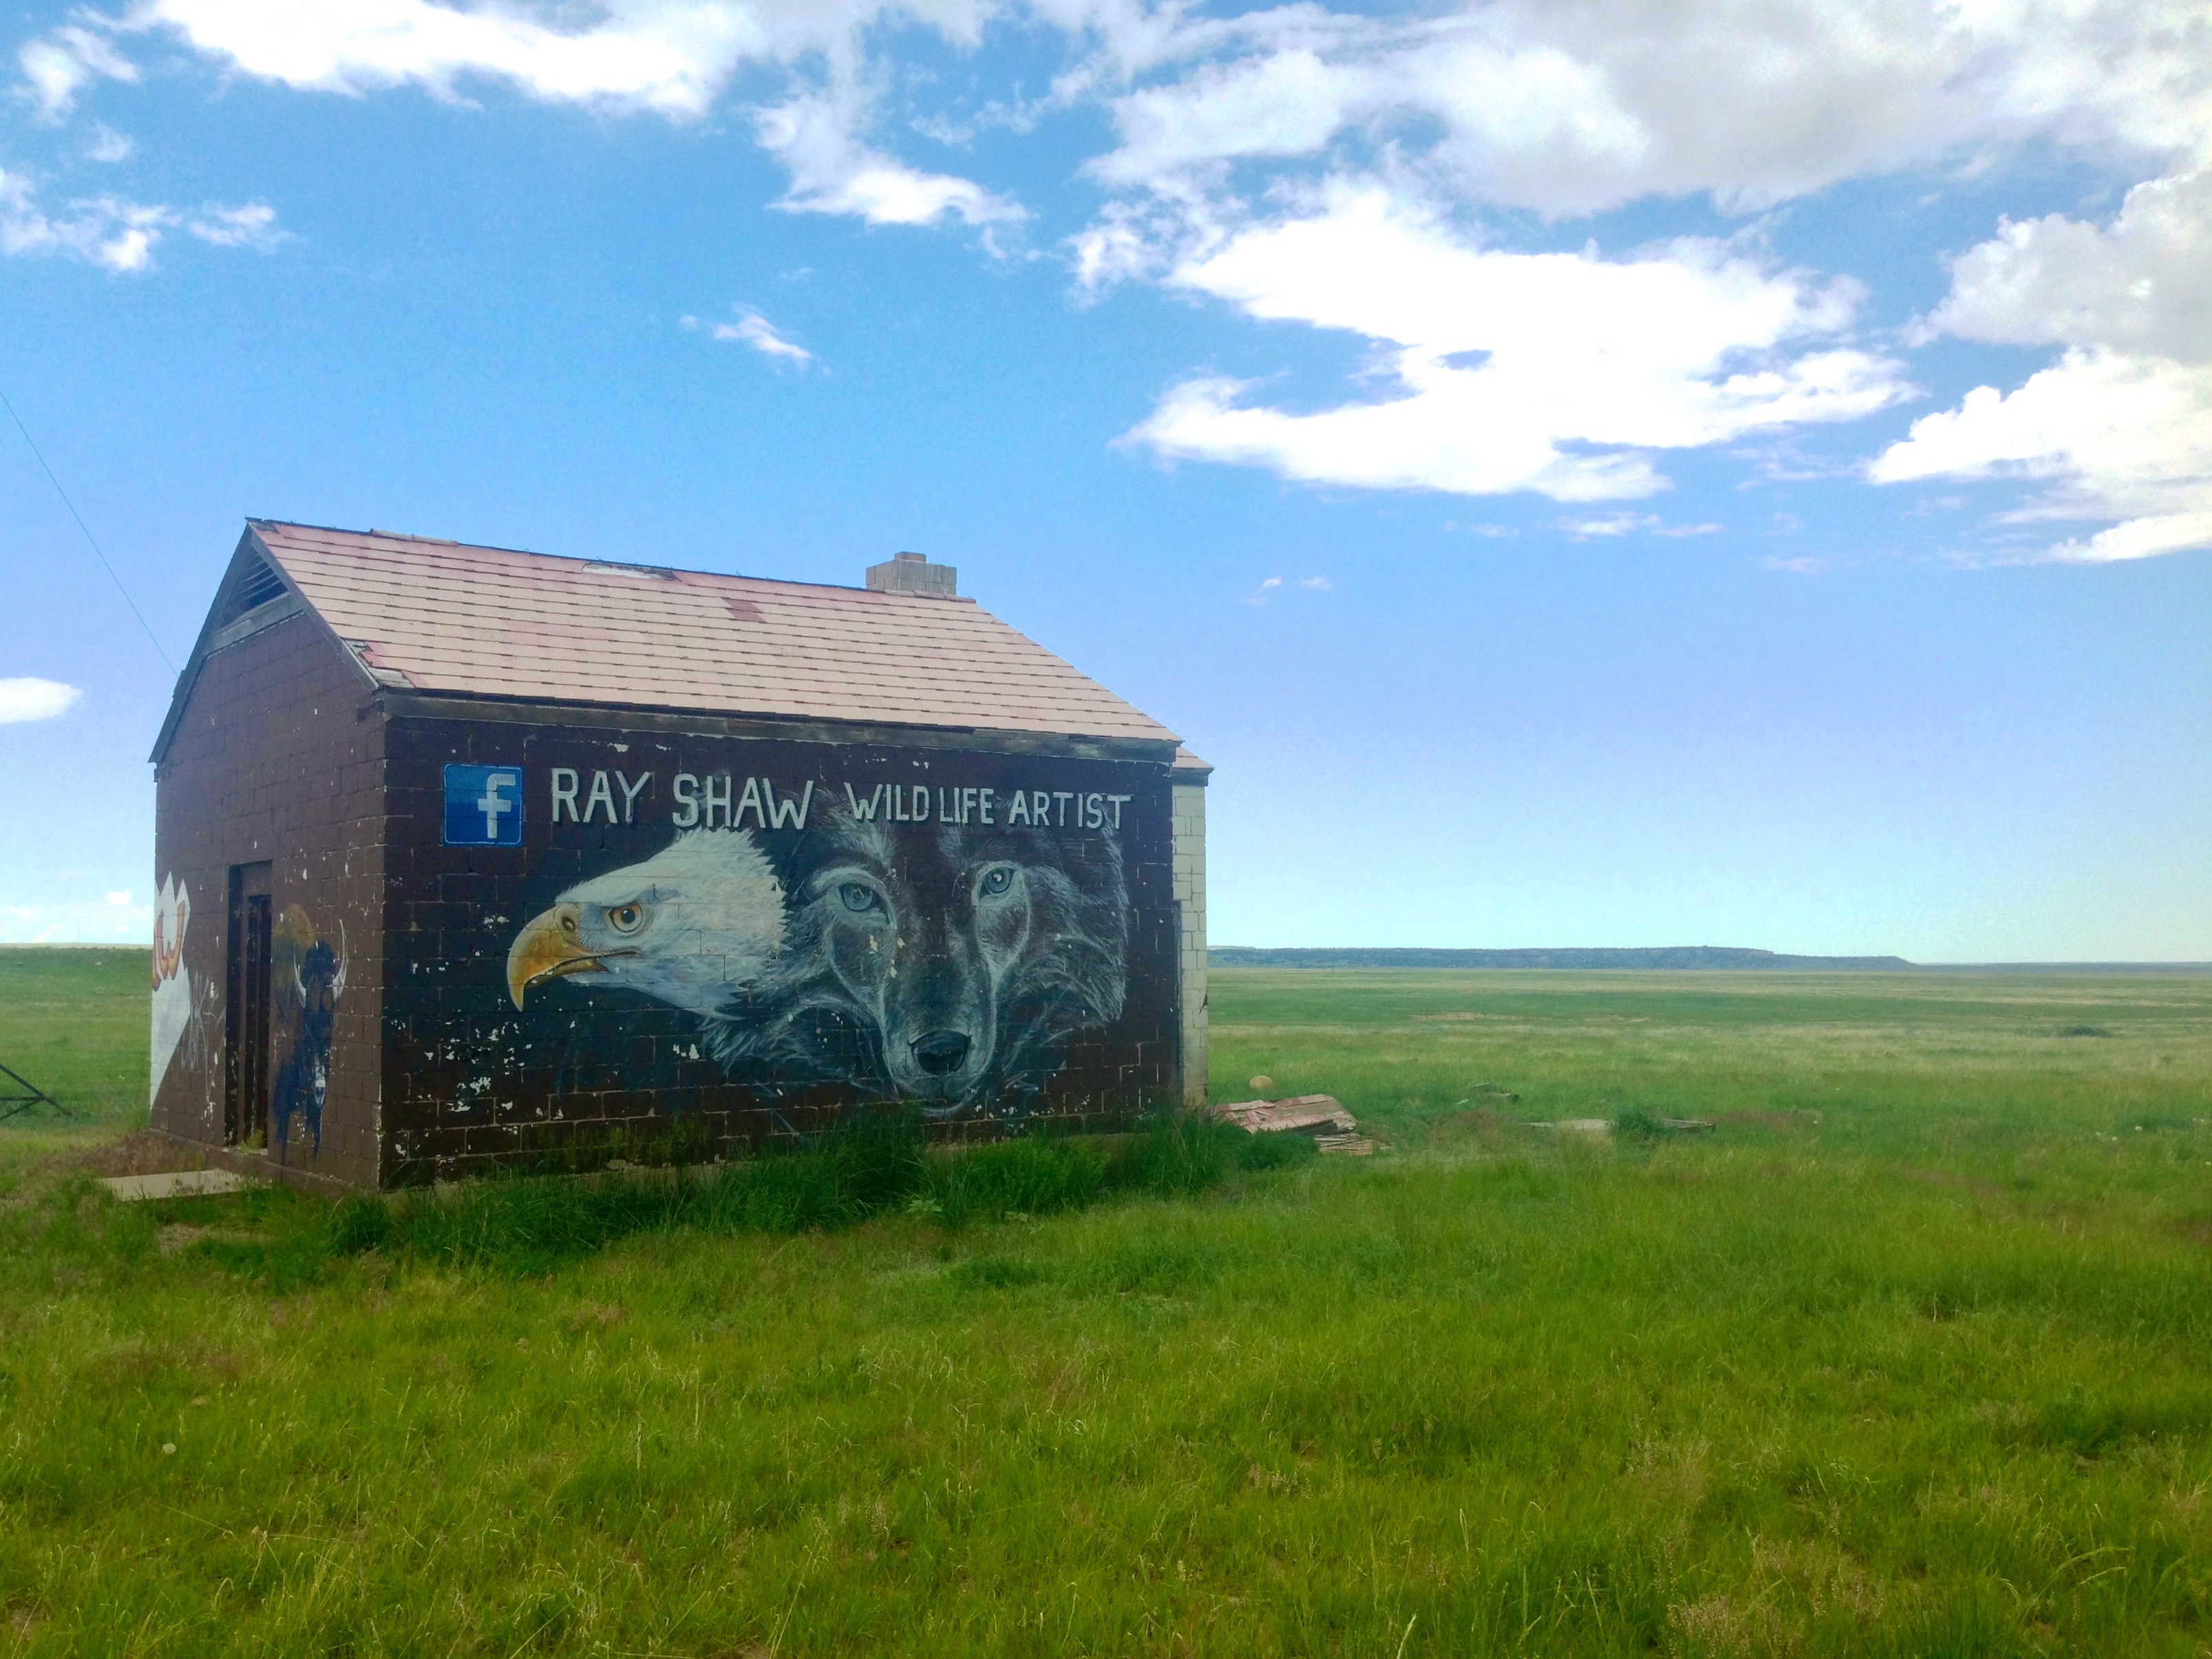
farm, meadow, prairie, barn, hut, shack, cottage, pasture, ranch, property, plain, grassland, estate, real estate, rural area, land lot